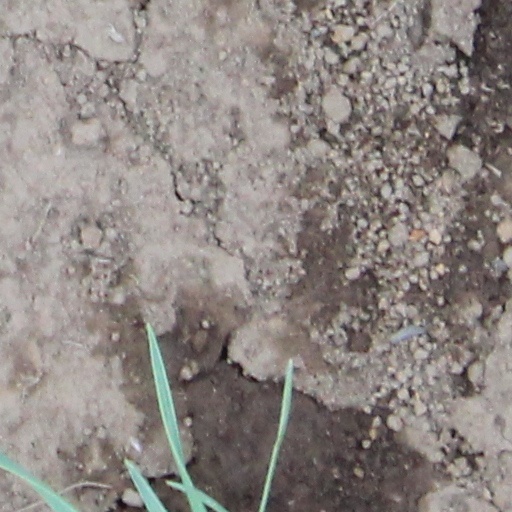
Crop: wheat